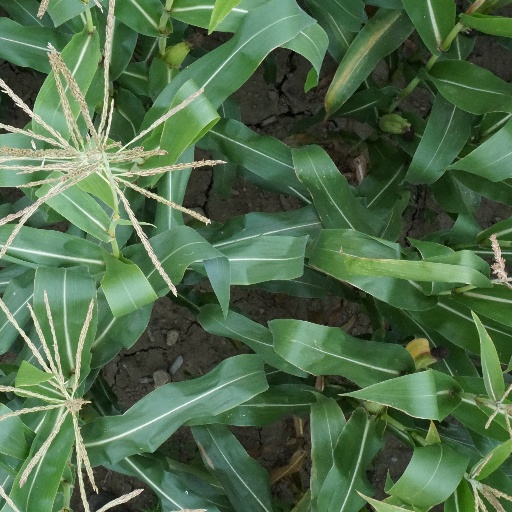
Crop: maize; corn